Suharto

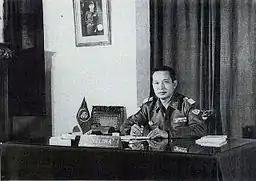
In his office as the head of the Strategic Reserve,

In the years following Indonesian independence, Suharto served in the Indonesian National Army, primarily in Java. In 1950, as a colonel, he led the Garuda Brigade in suppressing the Makassar uprising, a rebellion of former colonial soldiers who supported the Dutch-established State of East Indonesia and its federal entity, the United States of Indonesia. During his year in Makassar, Suharto became acquainted with his neighbours, the Habibie family, whose eldest son BJ Habibie was later Suharto's vice-president, and went on to succeed him as president. In 1951–1952, Suharto led his troops in defeating the Islamic-inspired rebellion of Battalion 426 in the Klaten area of Central Java. Appointed to lead four battalions in early 1953, he organized their participation in battling Darul Islam insurgents in northwestern Central Java and anti-bandit operations in the Mount Merapi area. He also sought to stem leftist sympathies among his troops. His experience in this period left Suharto with a deep distaste for both Islamic and communist radicalism.